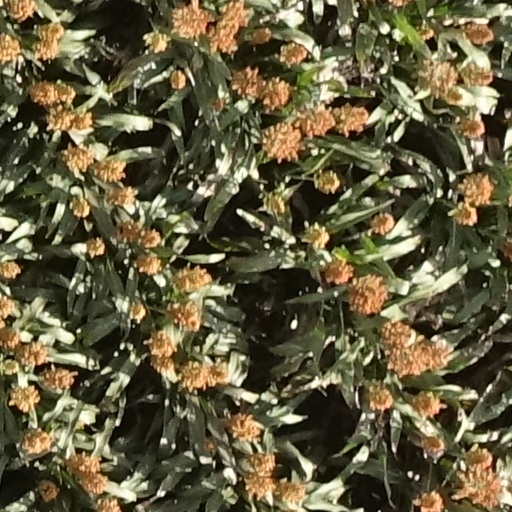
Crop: sorghum